64th Flying Training Wing

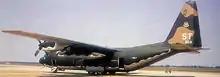
Wing C-130 at Sewart AFB

On 1 December 1965, in anticipation of the forthcoming move of the 314th Troop Carrier Wing to Taiwan, Tactical Air Command activated the Troop Carrier Wing, Provisional, 4413th at Sewart Air Force Base, Tennessee. When the 314th Wing moved, it assumed control of squadrons already on Taiwan, and two of its squadrons, the 61st and 62d Troop Carrier Squadrons remained at Sewart and were attached to the 4413th. On 1 July 1966, the 64th was activated to replace the provisional unit and took command of the former 314th squadrons. The wing provided global airlift and aeromedical evacuation. It also provided C-130 Hercules combat crew training for other units while at Sewart, with crew training being the wing's primary activity from 9 August 1968 to 6 March 1970. On 1 May 1967, the wing was redesignated the 64th Tactical Airlift Wing. In March 1970, it moved to Little Rock Air Force Base, Arkansas, where, in May 1971, the wing inactivated and was replaced by the 314th Tactical Airlift Wing, which had returned from the Pacific on paper.